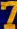
Number: 7